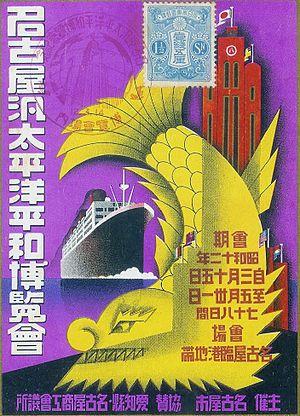
L'Exposition pour la paix pan-Pacifique de Nagoya est une exposition universelle organisée du 15 mars au 31 mai 1937 dans ce qui est à présent l'arrondissement Minami de la ville de Nagoya au Japon.